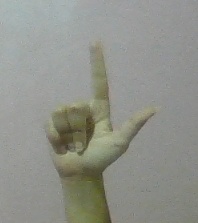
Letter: laam